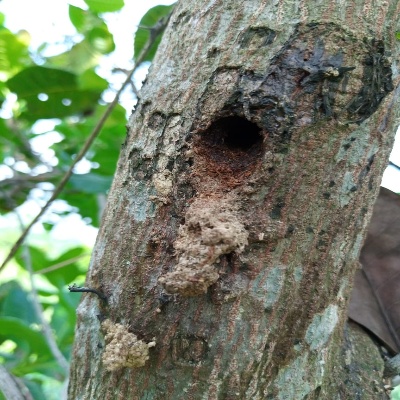
Crop: Cashew
Condition: gumosis